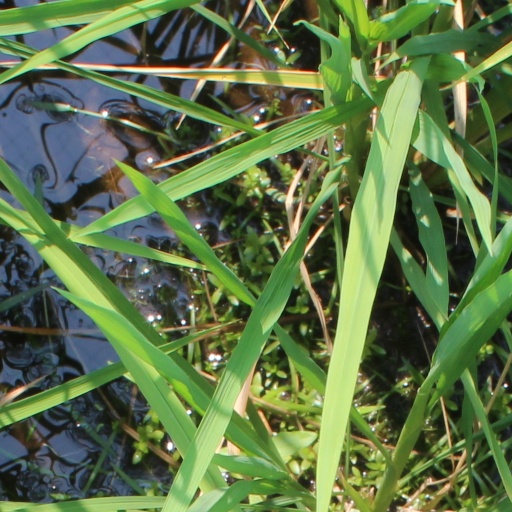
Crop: rice